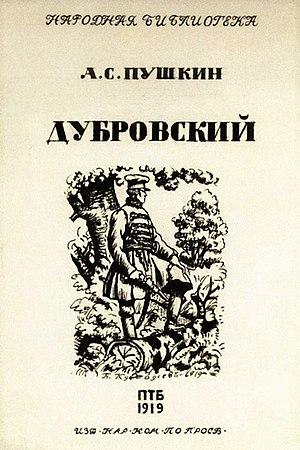
Doubrovski est un roman d'Alexandre Pouchkine écrit en 1832. Le roman fut publié la première fois en 1841, après la mort de Pouchkine, avec beaucoup d'omissions et de changements. Pouchkine n'a pas nommé son ouvrage. Le nom Dubrovsky a été donné par l'éditeur.